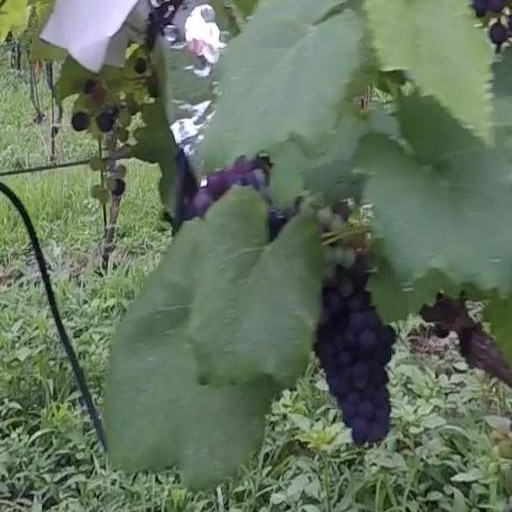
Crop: grape